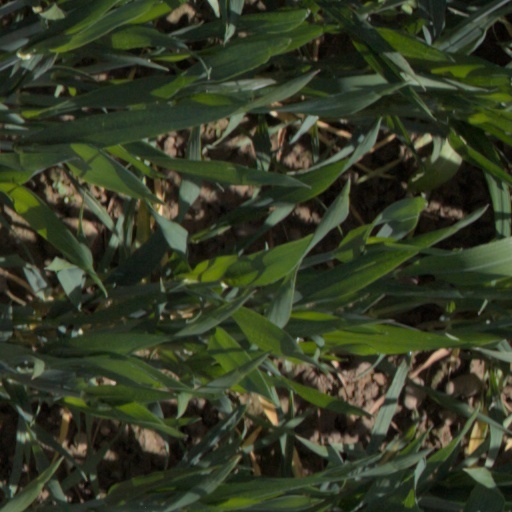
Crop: wheat